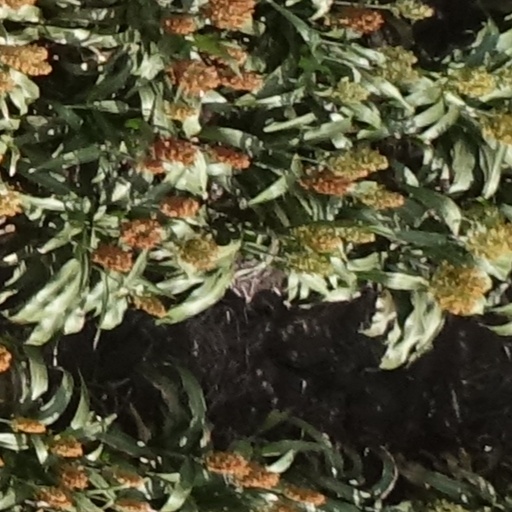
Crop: sorghum